The Best of Times (1981 film)

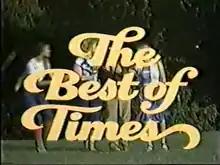

The Best of Times is a 1981 television pilot episode directed by Don Mischer that was never picked up as a series. It marked the acting debuts of Nicolas Cage and Crispin Glover.